David Rubenstein

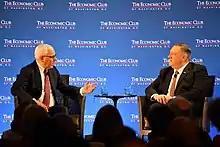
Rubenstein (left) speaks with US Secretary of State Mike Pompeo in 2019

In 1987, Rubenstein founded The Carlyle Group with William E. Conway Jr. and Daniel A. D'Aniello. The firm has grown into a global investment firm with $426 billion of assets under management as of 2023, and more than 1,800 employees in 31 offices on six continents.